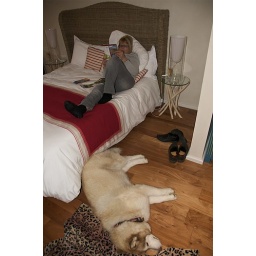
Jane and brown dog relax in our room at the Chateau du Siran